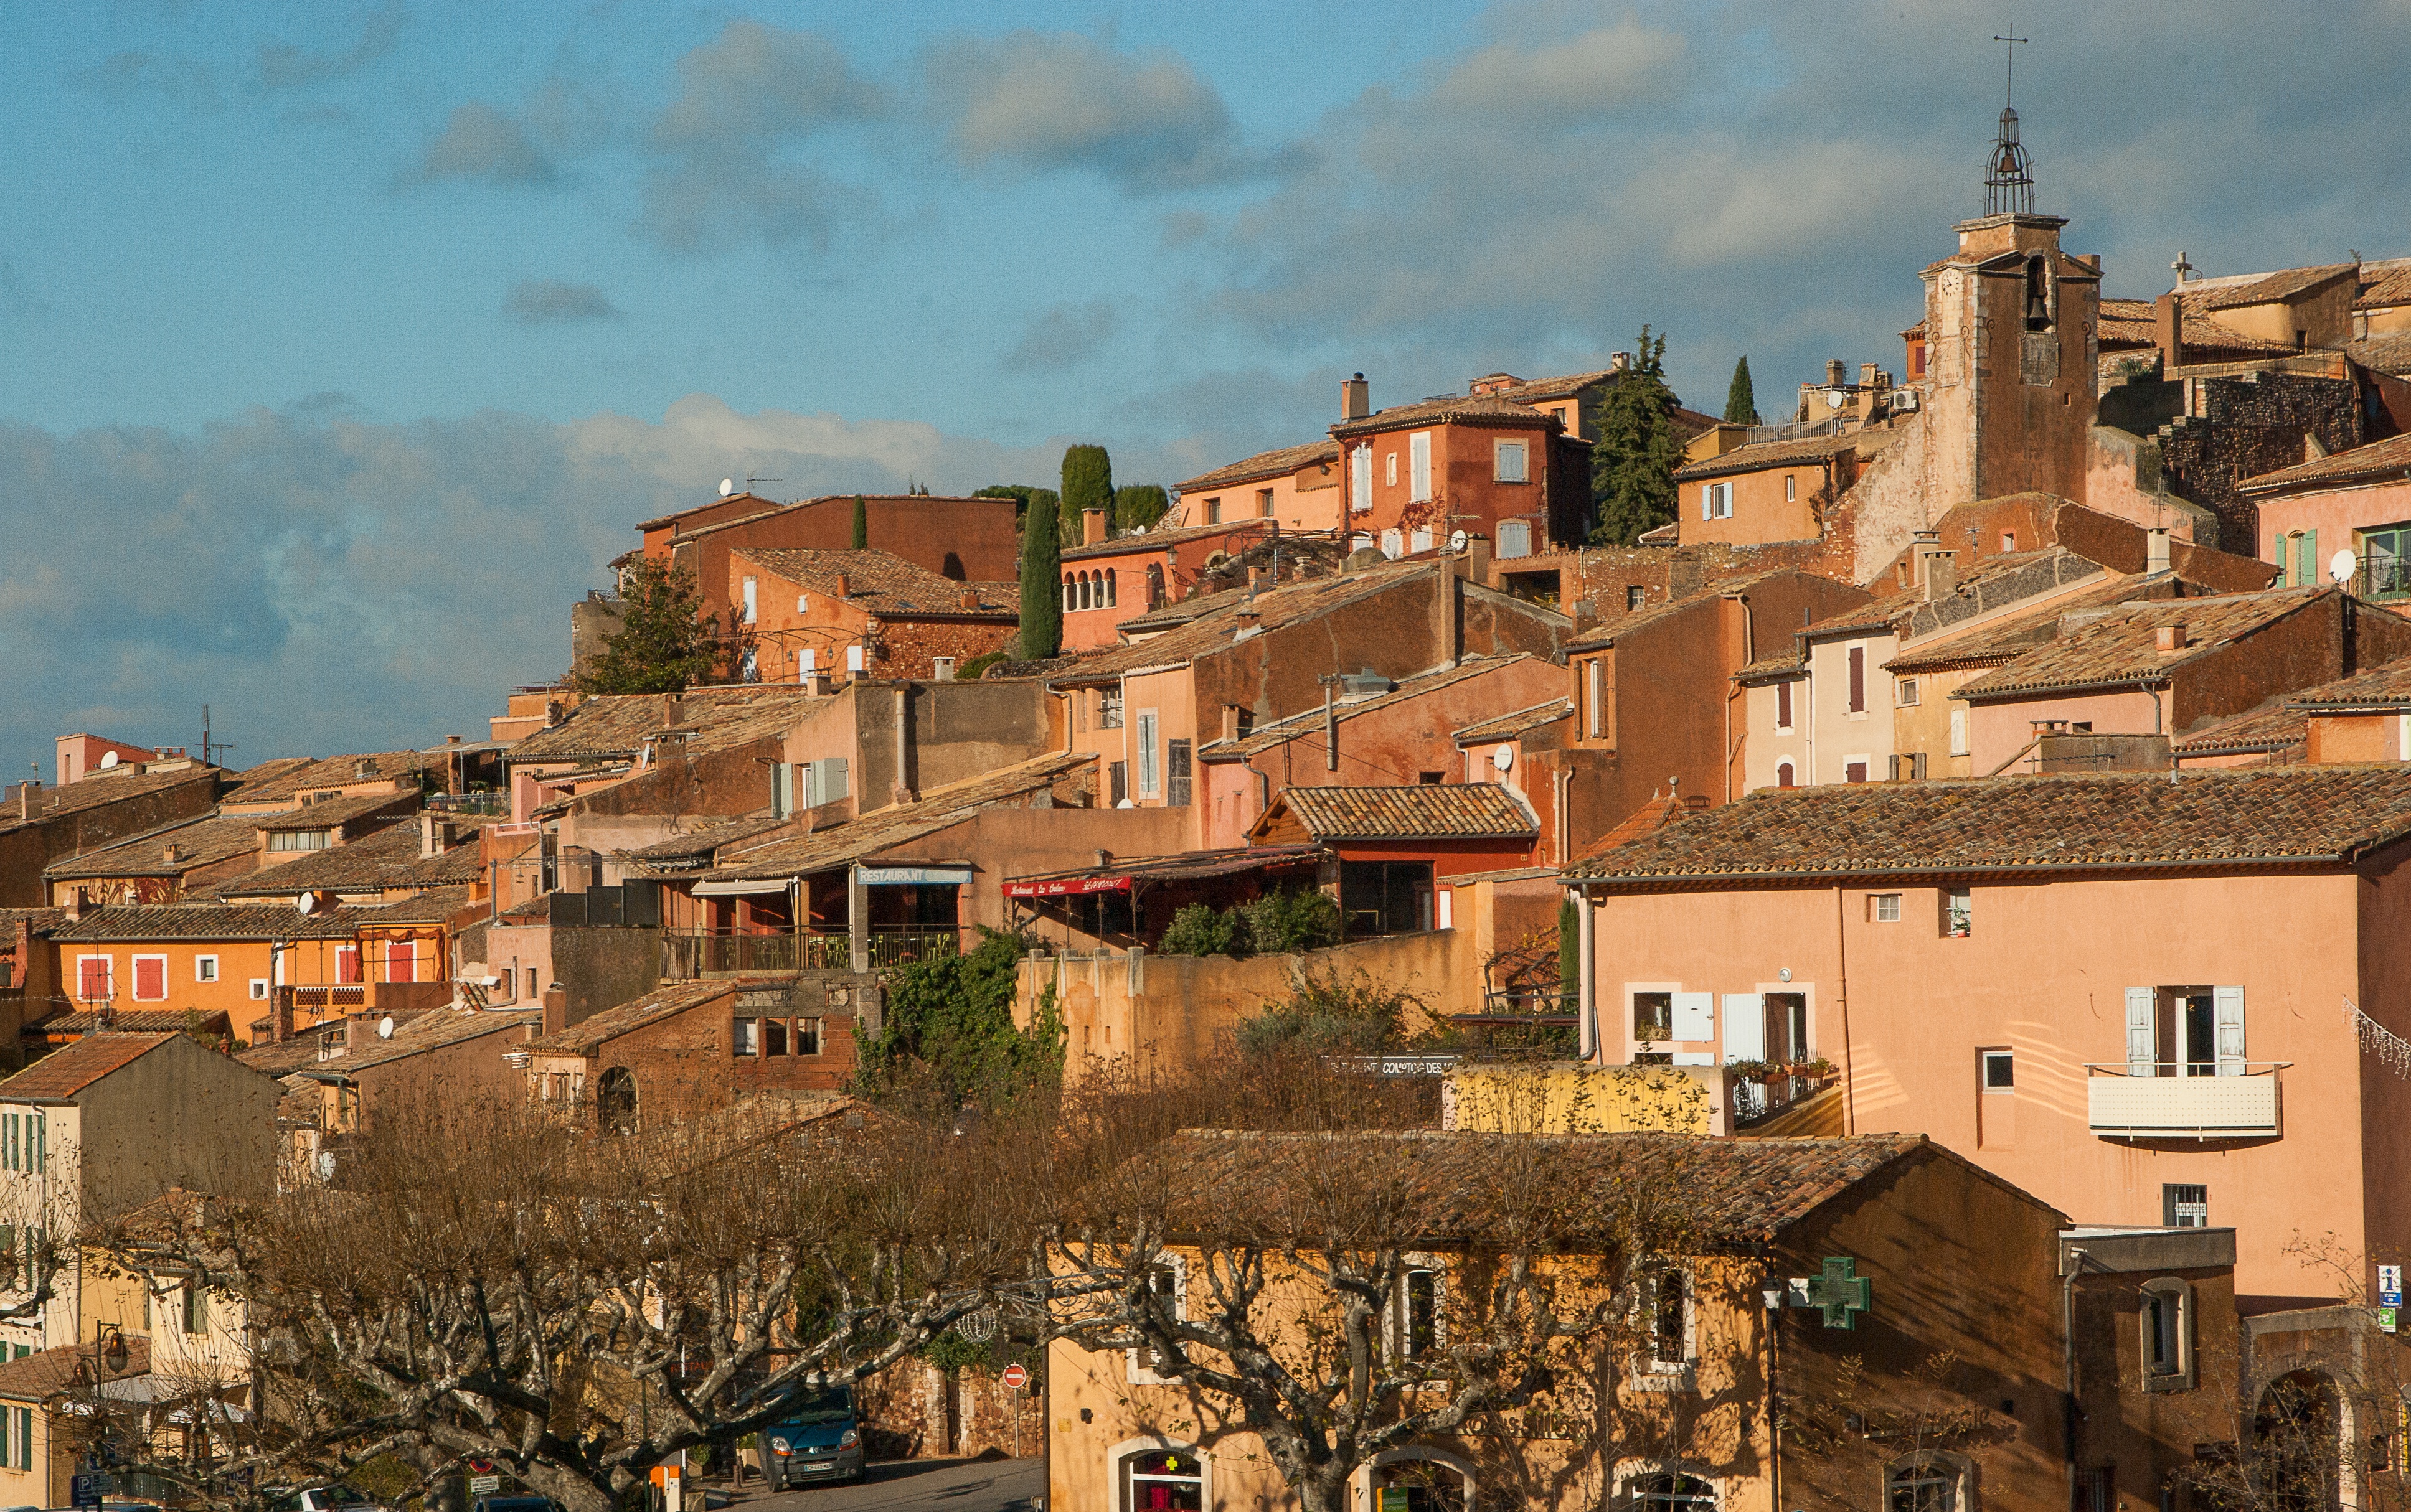
house, town, city, cityscape, vacation, village, france, tourism, roussillon, middle ages, luberon, neighbourhood, ancient history, residential area, geographical feature, human settlement